Fort Tahula

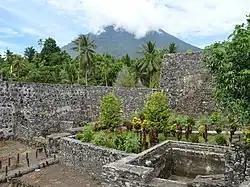
Tahula Fort in the island of Tidore, Maluku

Fort Tahula (also spelled Tohula) is a 17th-century colonial fortification located in the city of Tidore built by the Spanish Empire during their colonial presence in the Indonesian Archipelago. The fort was built in 1609 by the Spaniards to defend their troops in the island.